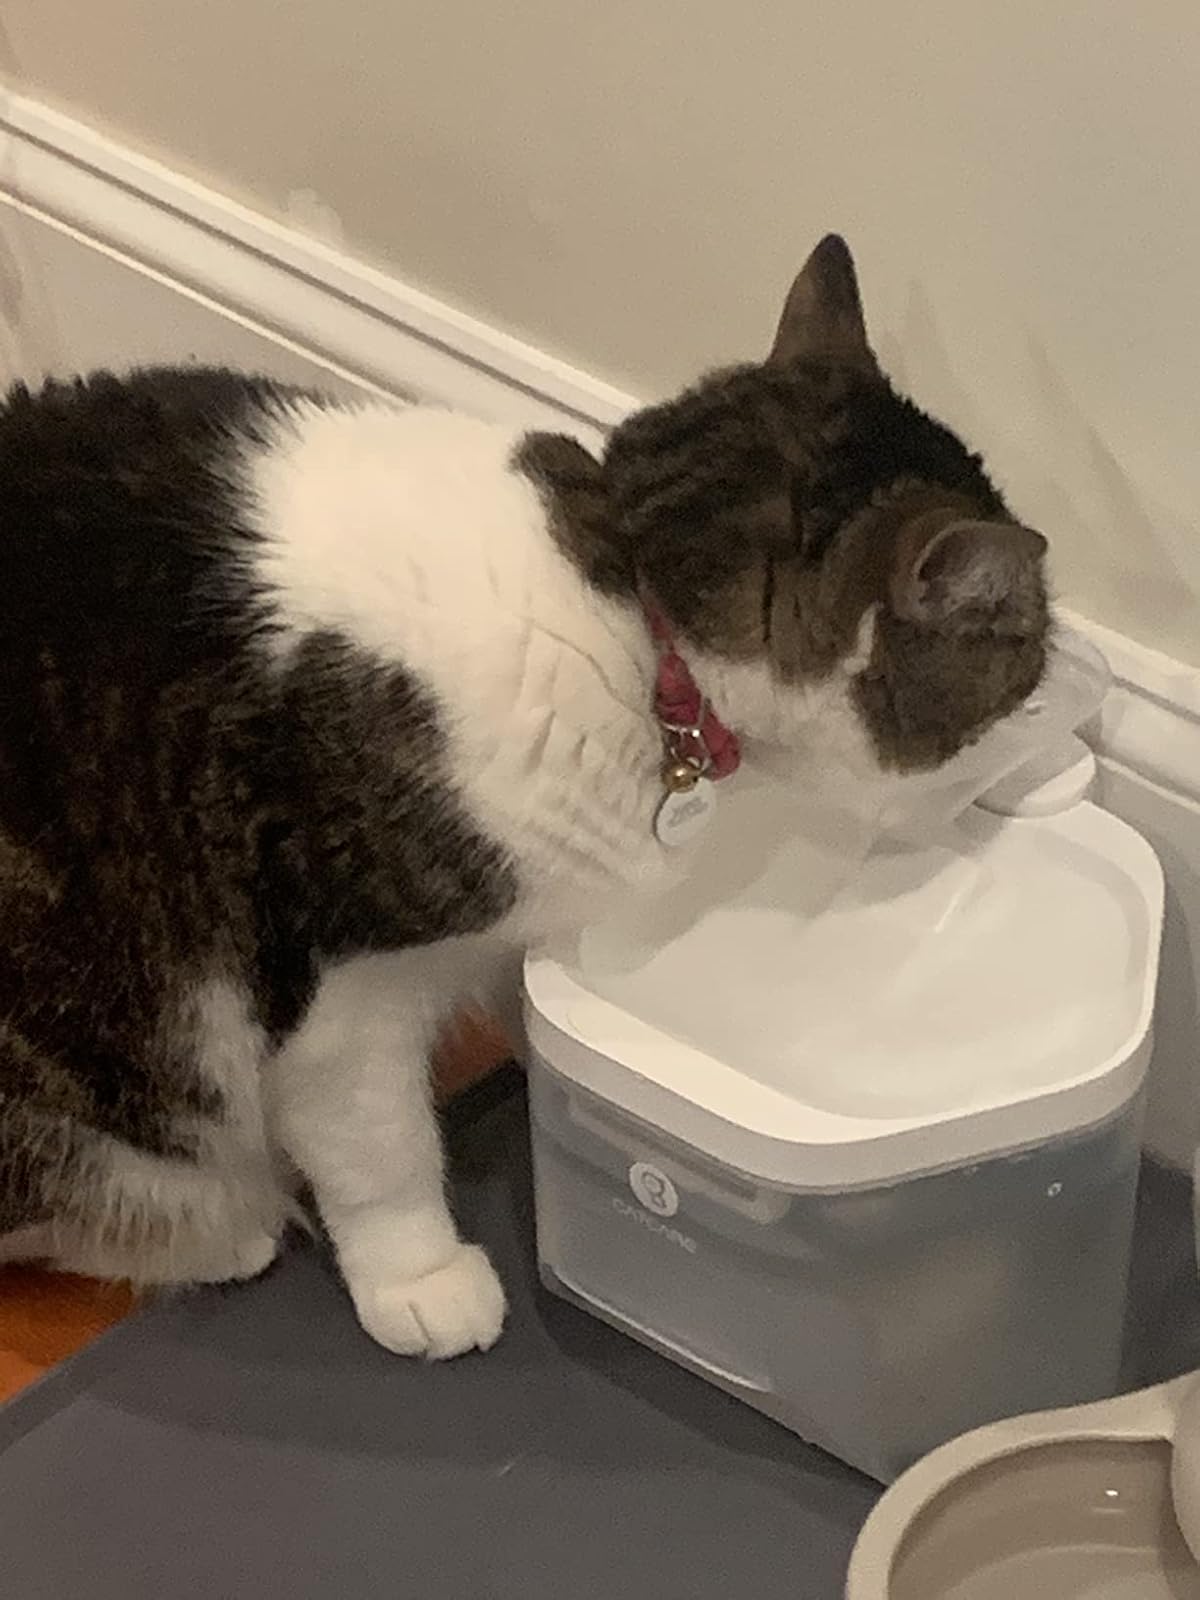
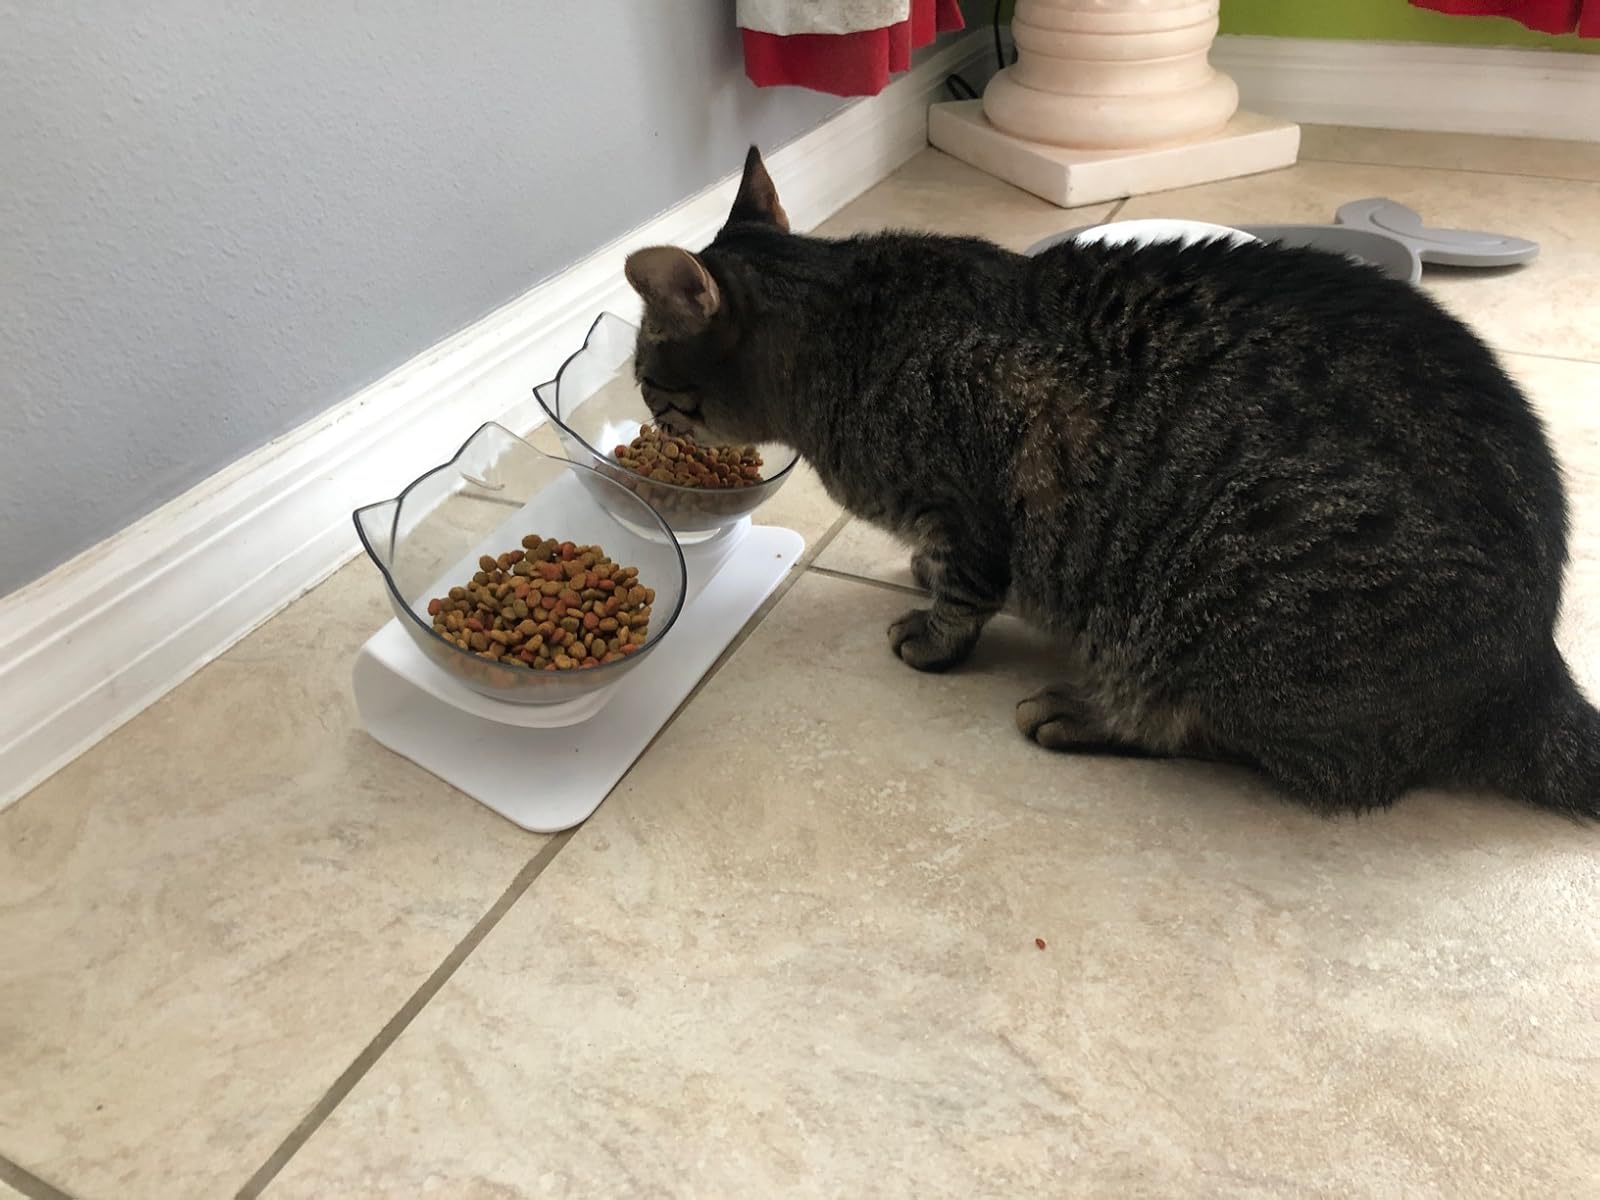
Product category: items_bowl
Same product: no